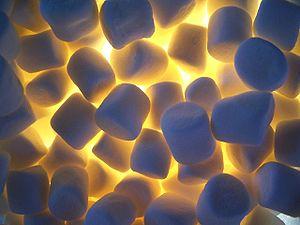
Le test du marshmallow est une étude sur la gratification différée conduite en 1972 par le psychologue Walter Mischel de l'université Stanford. Un marshmallow est offert à chaque enfant. Si l'enfant résiste à l'envie de manger la guimauve, il en obtient par la suite deux autres en guise de récompense. Les scientifiques analysaient la durée pendant laquelle chaque enfant résiste à la tentation, et démontraient qu'une grande patience était synonyme de succès. Les résultats interprétés par les auteurs montrent que plus grand est le contrôle sur soi, plus les chances de réussir sont grandes.